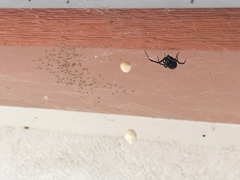
Species: Lactrodectus_hesperus